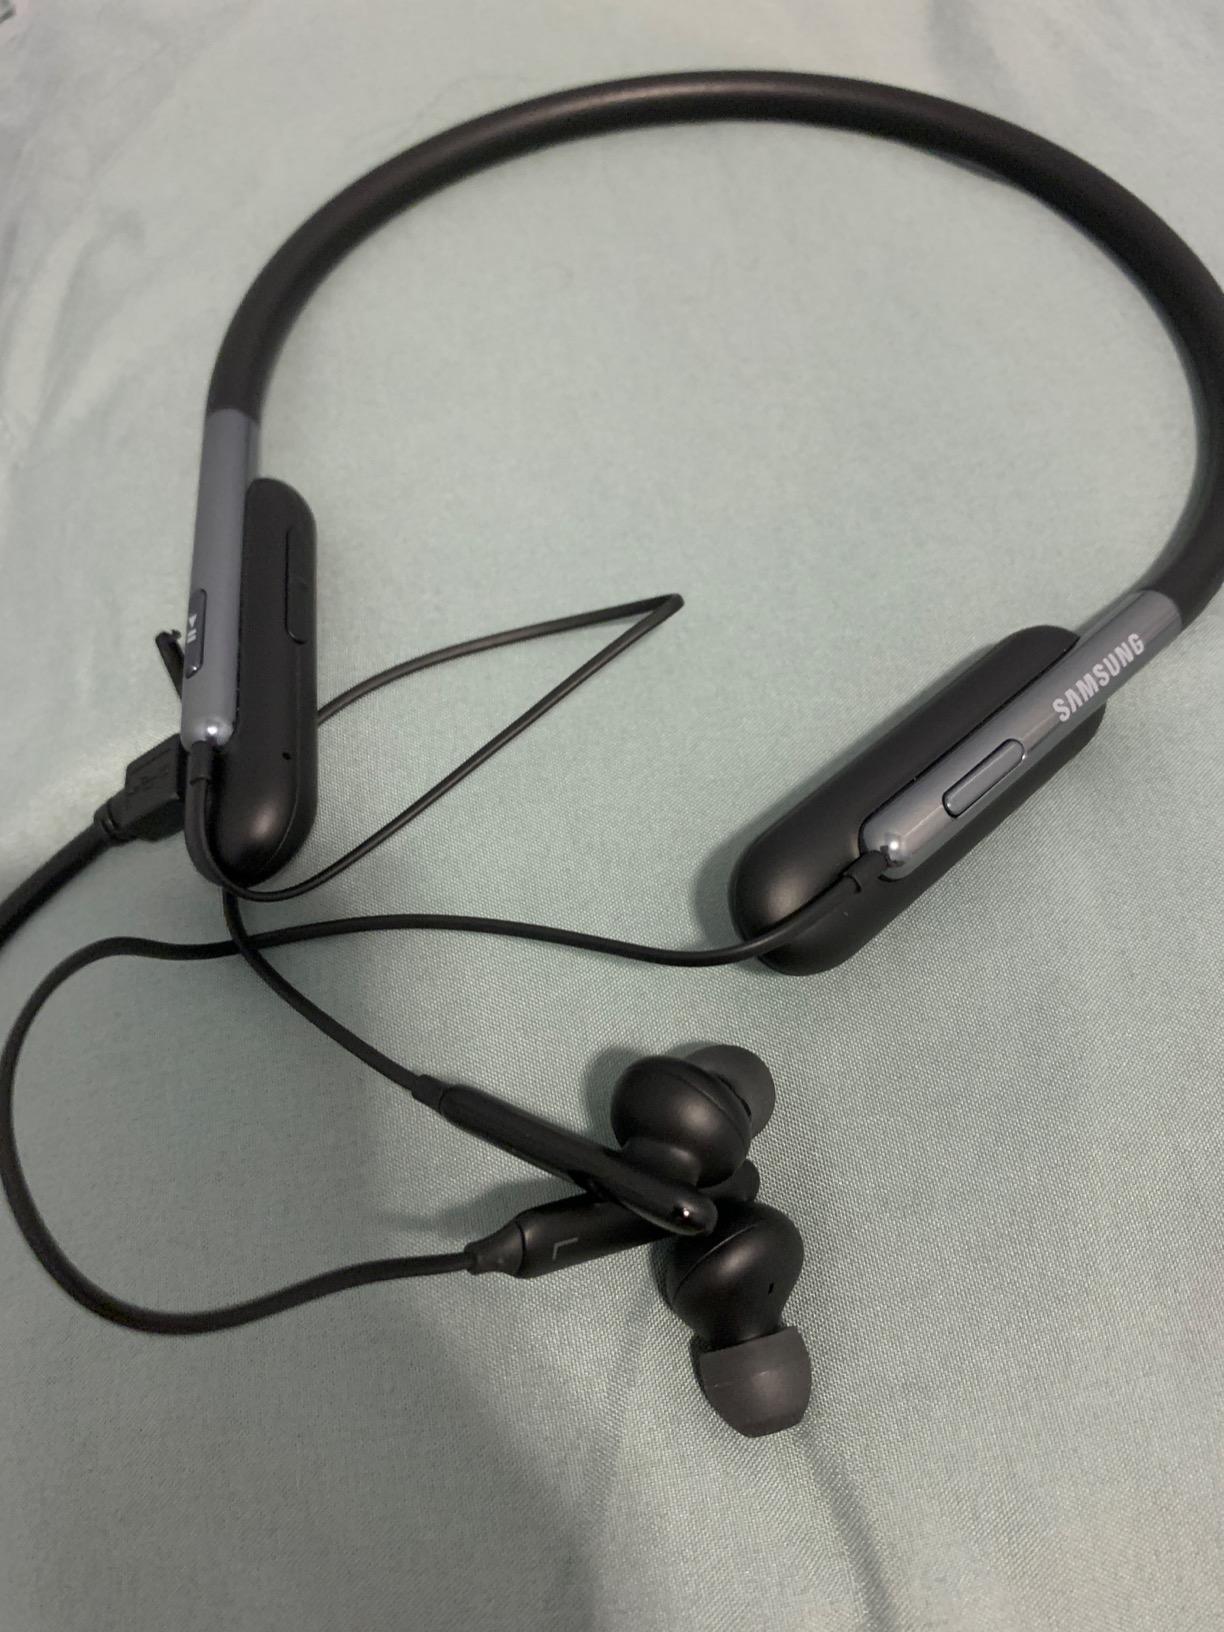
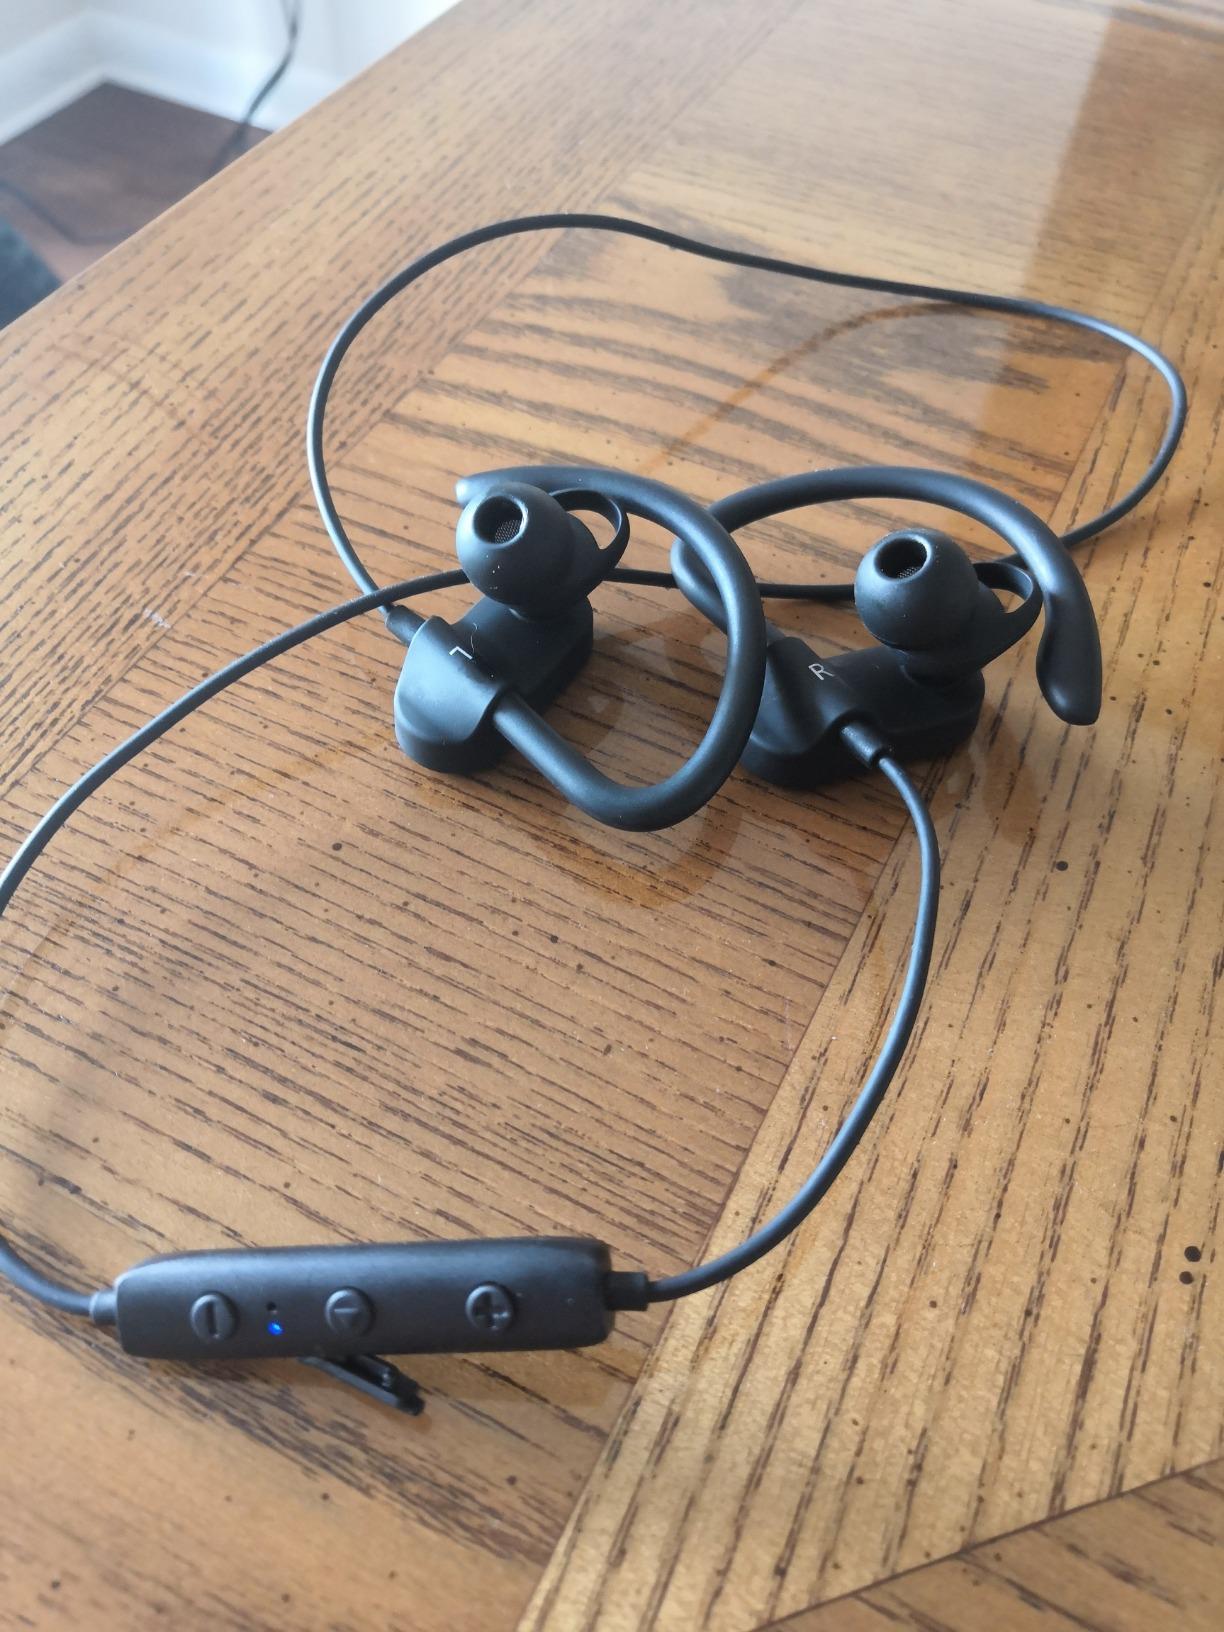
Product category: headphones
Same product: no